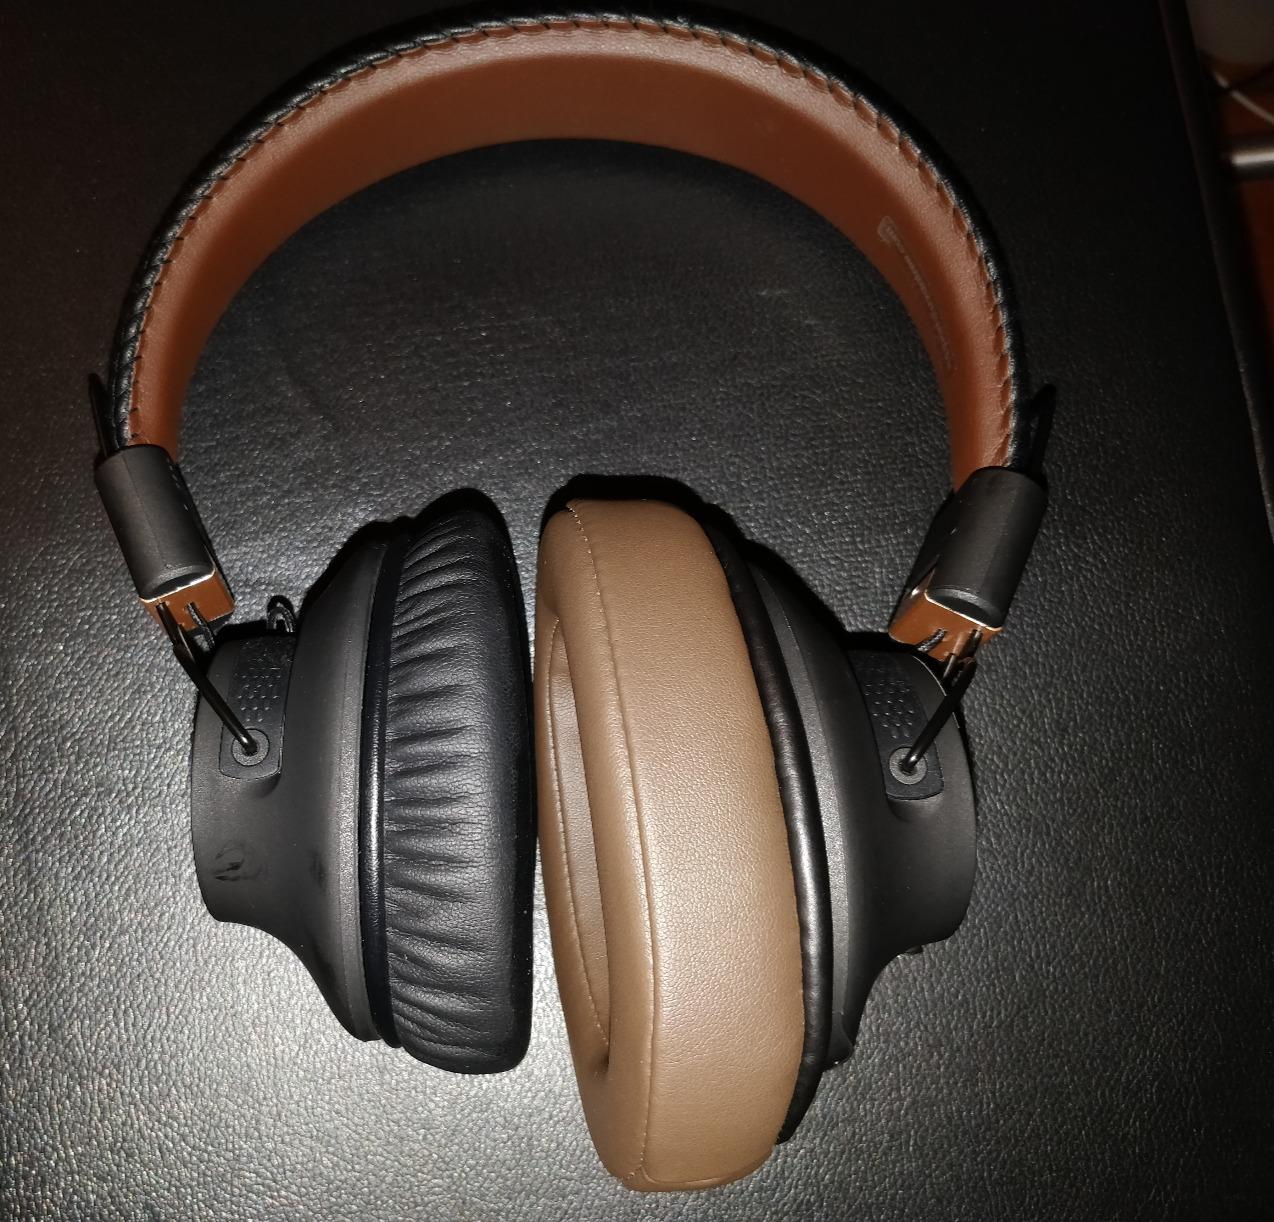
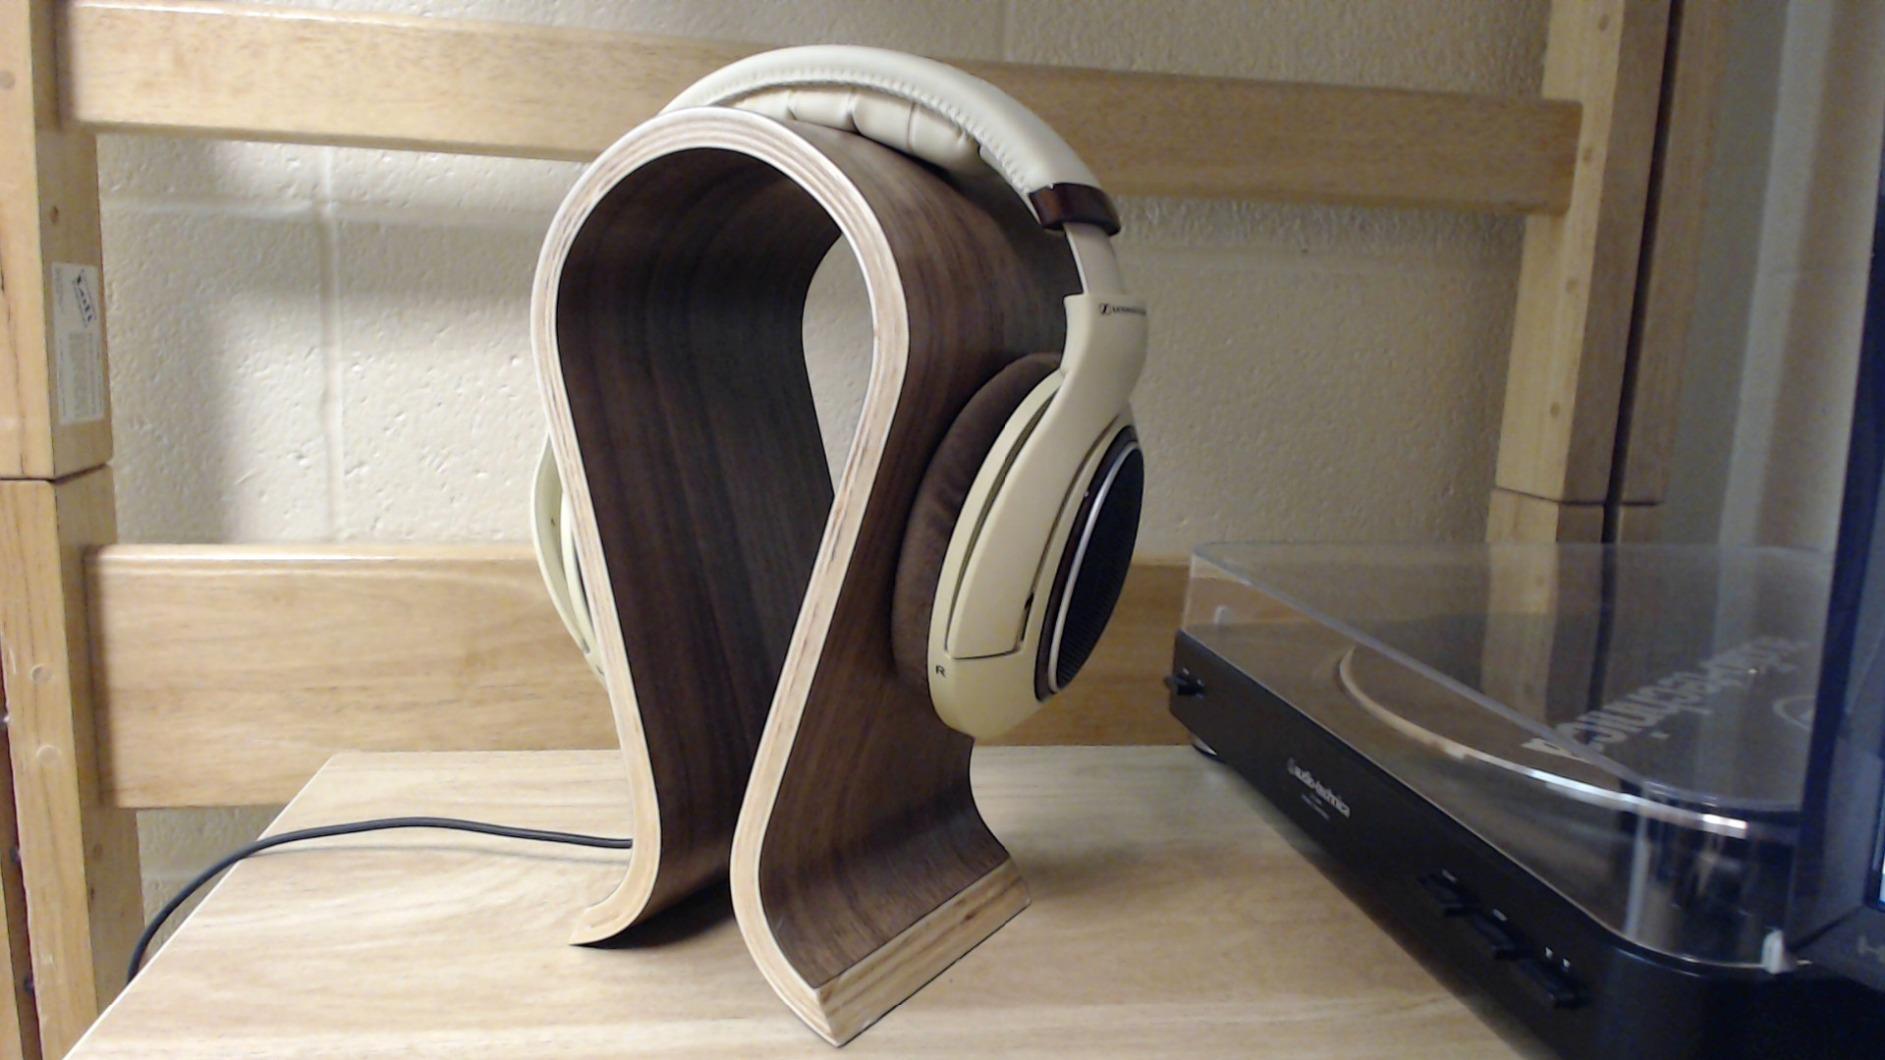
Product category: headphones
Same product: no